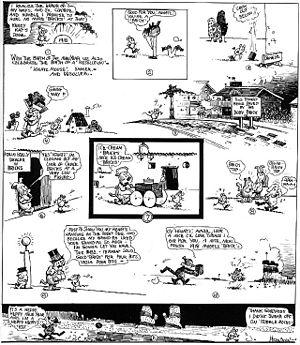
Chronologie de la bande dessinée :
Une bande dessinée est une forme d'expression artistique, souvent désignée comme le « neuvième art », utilisant une juxtaposition de dessins, articulés en séquences narratives et le plus souvent accompagnés de textes. Will Eisner, un des plus grands auteurs de bande dessinée, l'a définie comme « la principale application de l'art séquentiel au support papier ».